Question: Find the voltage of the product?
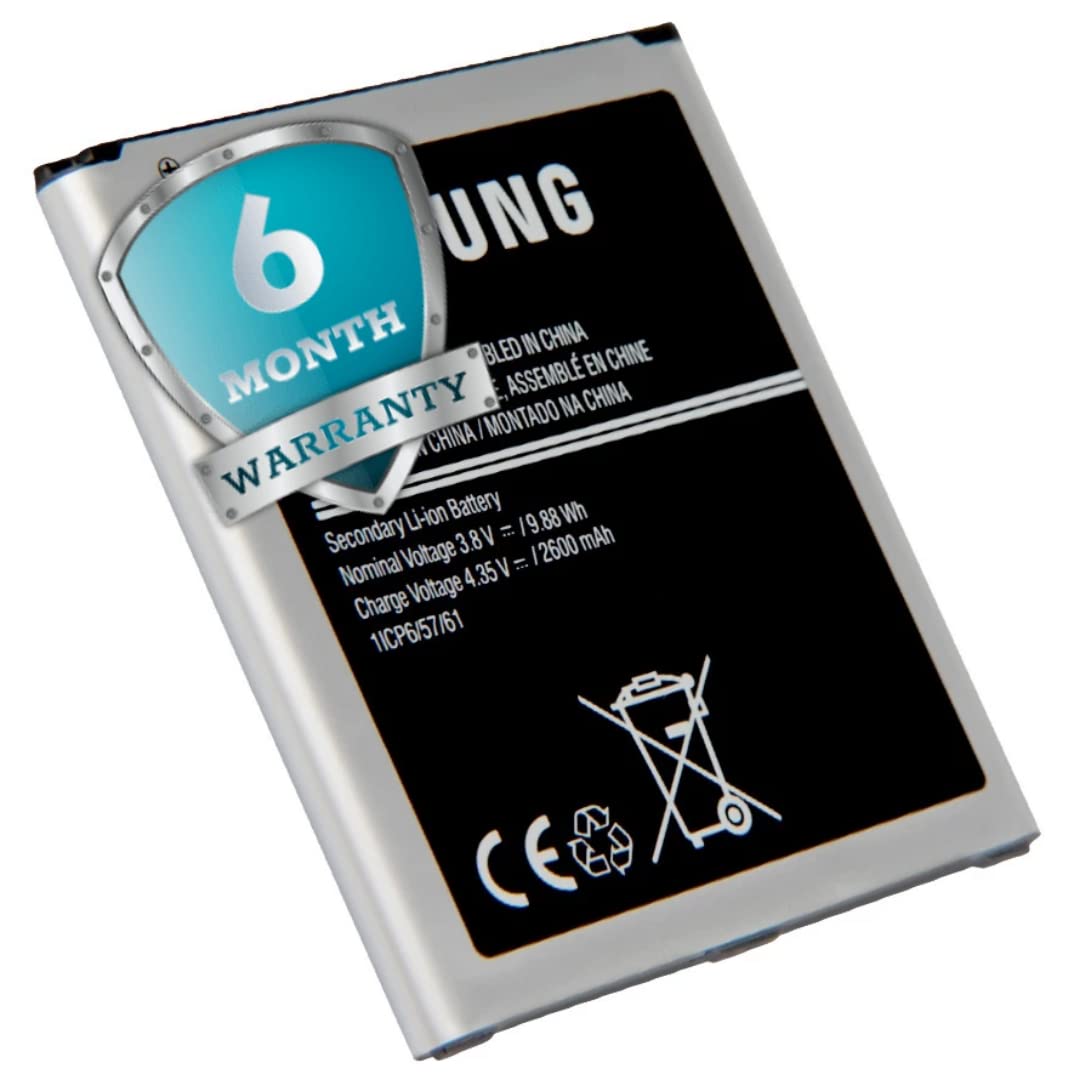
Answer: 3.8 volt